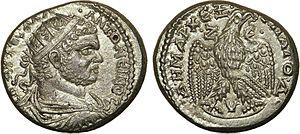
Zeugma est une cité antique située sur l'Euphrate, aujourd'hui en Turquie, près de la frontière syrienne au sud du pays, sur l'antique route de la soie, dans l'ancienne Commagène.